86th Street station (BMT Fourth Avenue Line)

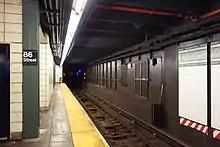
Location of platform extension at 1970 at the southern end of the station

The city government took over the BMT's operations on June 1, 1940. In the 1960s, the New York City Transit Authority (NYCTA) started a project to lengthen station platforms on its lines in Southern Brooklyn to to accommodate 10-car trains. On July 14, 1967, the NYCTA awarded a contract to conduct test borings at eleven stations on the Fourth Avenue Line, including Bay Ridge Avenue, to the W. M. Walsh Corporation for $6,585 in preparation of the construction of platform extensions. The NYCTA issued an invitation for bids on the project to extend the platforms at stations along the Fourth Avenue Line between 45th Street station and Bay Ridge–95th Street, including this station, on May 3, 1968.